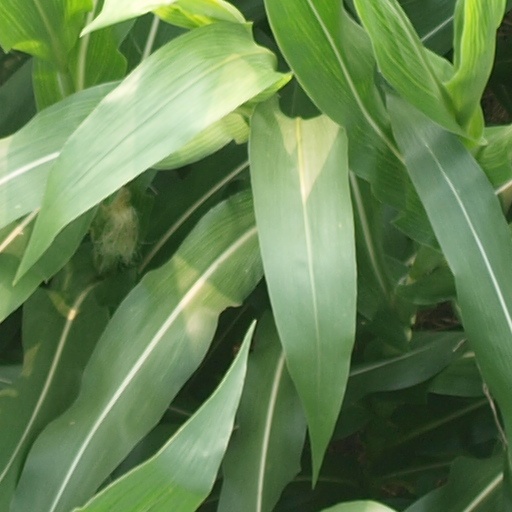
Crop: maize; corn